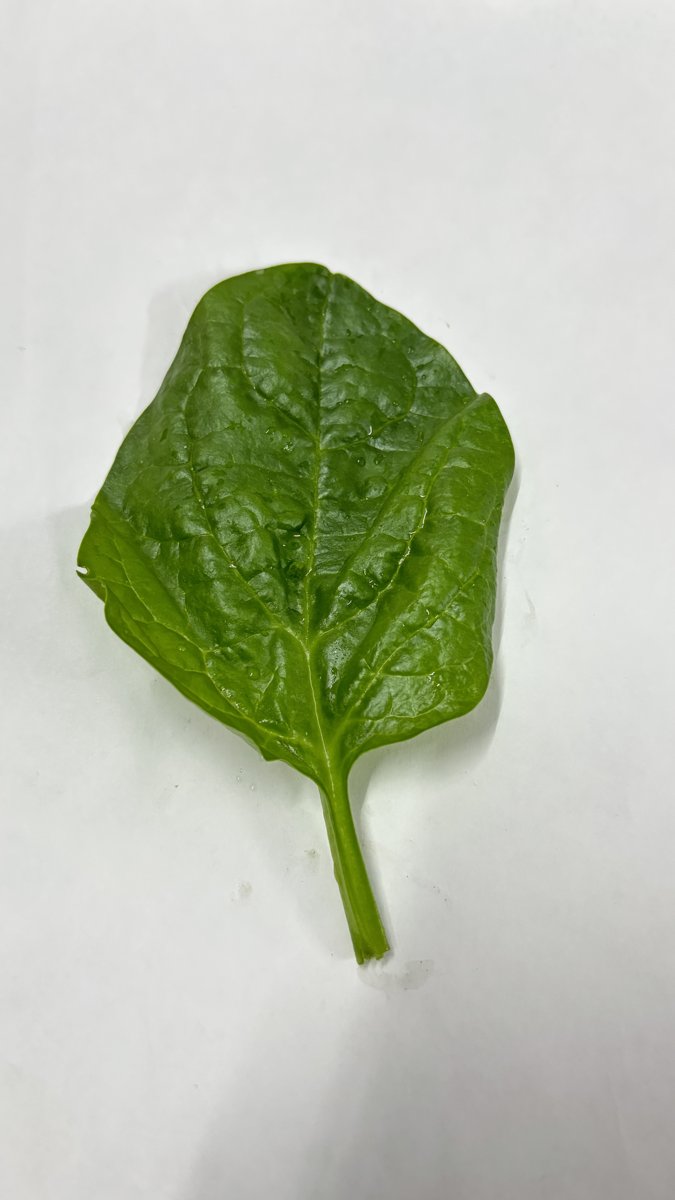
Label: Healthy-Leaf